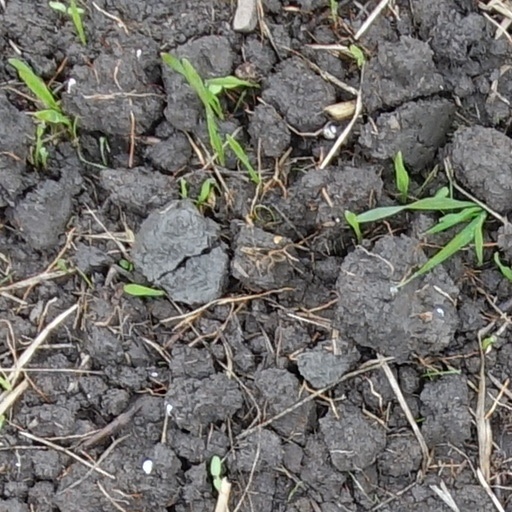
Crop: wheat